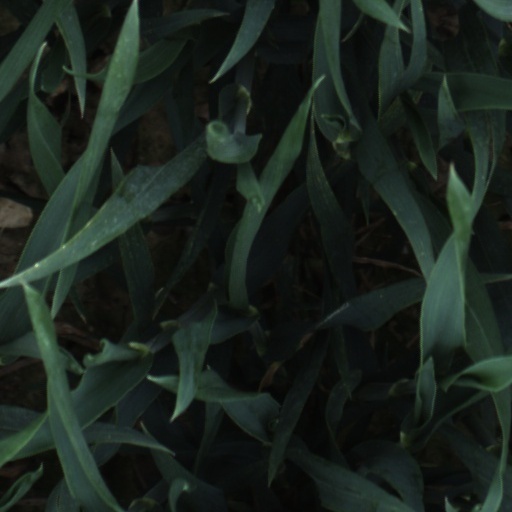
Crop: wheat